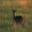
Label: deer